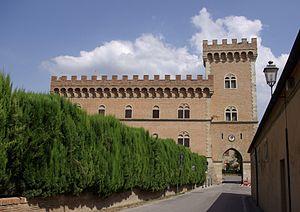
Le château de Bolgheri est un ancien manoir situé dans le bourg de Bolgheri dans la commune italienne de Castagneto Carducci en Toscane.